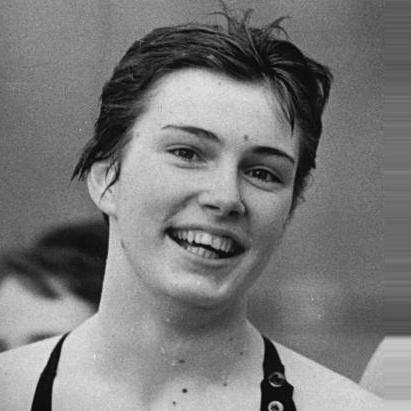
Age: 18